Kristen Holbø

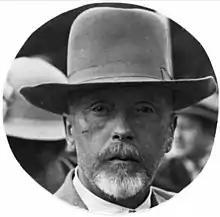
Kristen Holbø

Kristen Holbø (13 September 1869 – 19 October 1953) was a Norwegian painter and illustrator, most noted for his landscapes.